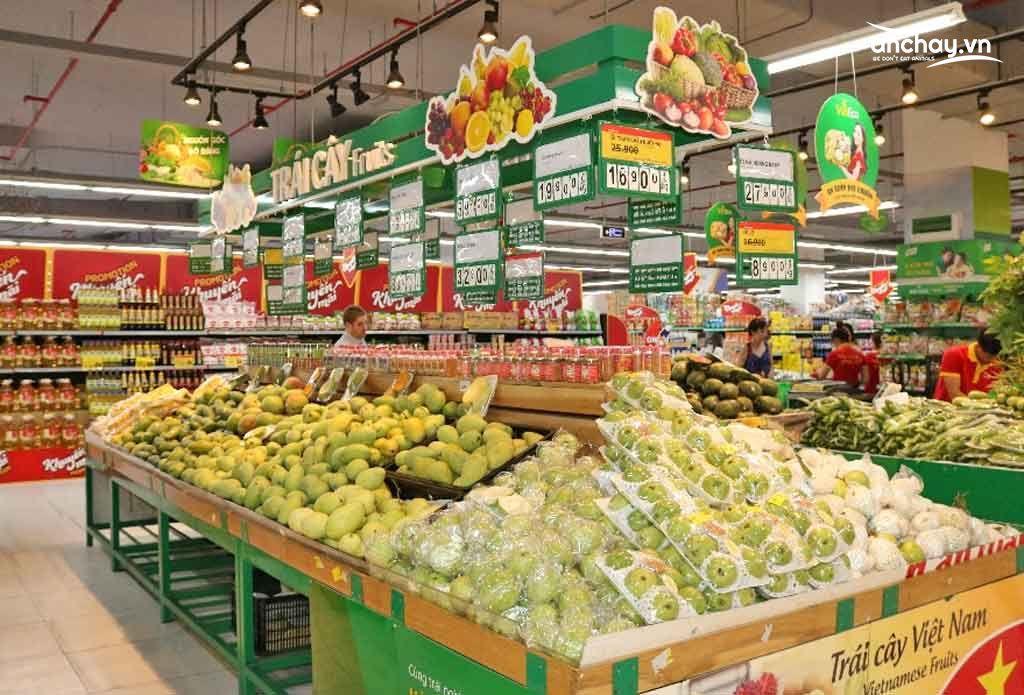
có nhiều loại hoa quả xuất hiện ở quầy hàng nông sản